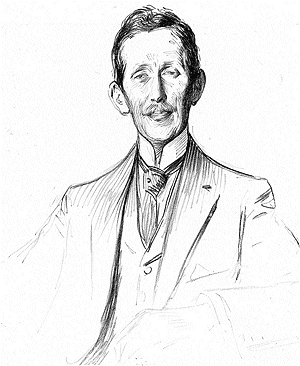
François Georges-Picot, premier secrétaire de la légation de France.